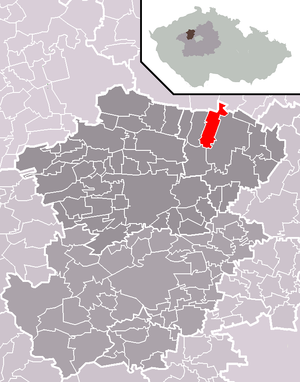
Hospozín est une commune du district de Kladno, dans la région de Bohême-Centrale, en République tchèque. Sa population s'élevait à 536 habitants en 2020.